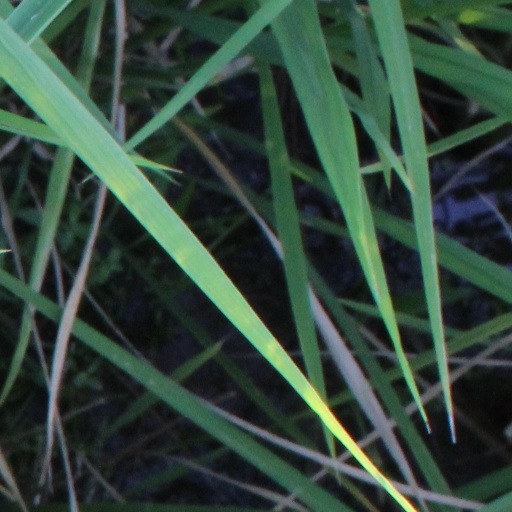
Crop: rice